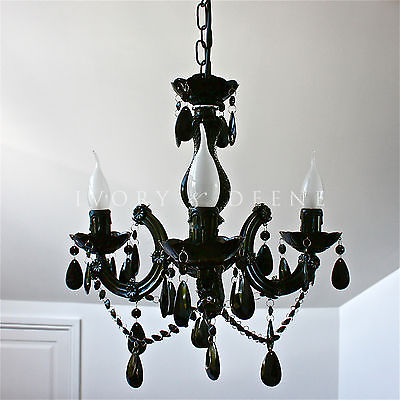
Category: lamp